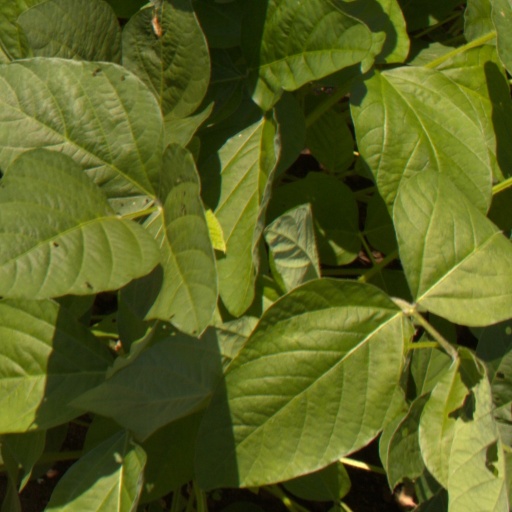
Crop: soybean